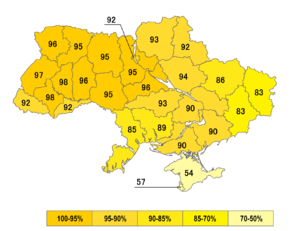
Le référendum de 1991 sur l'indépendance de l'Ukraine est un référendum d'autodétermination ayant eu lieu le 1ᵉʳ décembre 1991 en Ukraine, ancienne République socialiste soviétique d'Ukraine, république constitutive de l'Union soviétique. Ce référendum pose la question suivante: « Êtes-vous favorable à la déclaration d'indépendance de l'Ukraine ? ». La participation s'est élevée à 84,18 % et le OUI l'a emporté à 92,3 %. Il fait suite à l'Acte de Déclaration d'indépendance de l'Ukraine adopté le 24 août par la Rada.